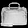
Label: Bag